Beverly Hills Supper Club fire

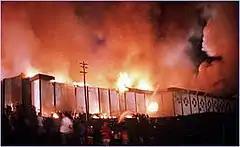
The club on fire

On the evening of May 28, 1977, a fire occurred at the Beverly Hills Supper Club in Southgate, Kentucky. With a total of 165 deaths and over 200 injuries, it is history's seventh deadliest nightclub fire.